Homer vs. the Eighteenth Amendment

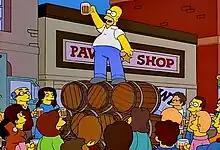
Homer proclaiming his love for alcohol to Springfield

"Homer vs. the Eighteenth Amendment" is the eighteenth episode of the eighth season of the American animated television series "The Simpsons". It originally aired on the Fox network in the United States on March 16, 1997. In the episode, Springfield enacts prohibition after a raucous Saint Patrick's Day celebration. To supply Moe's speakeasy, Homer becomes a bootlegger. The episode was written by John Swartzwelder and directed by Bob Anderson. Dave Thomas guest stars as Rex Banner and Joe Mantegna returns as Fat Tony.